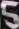
Number: 5